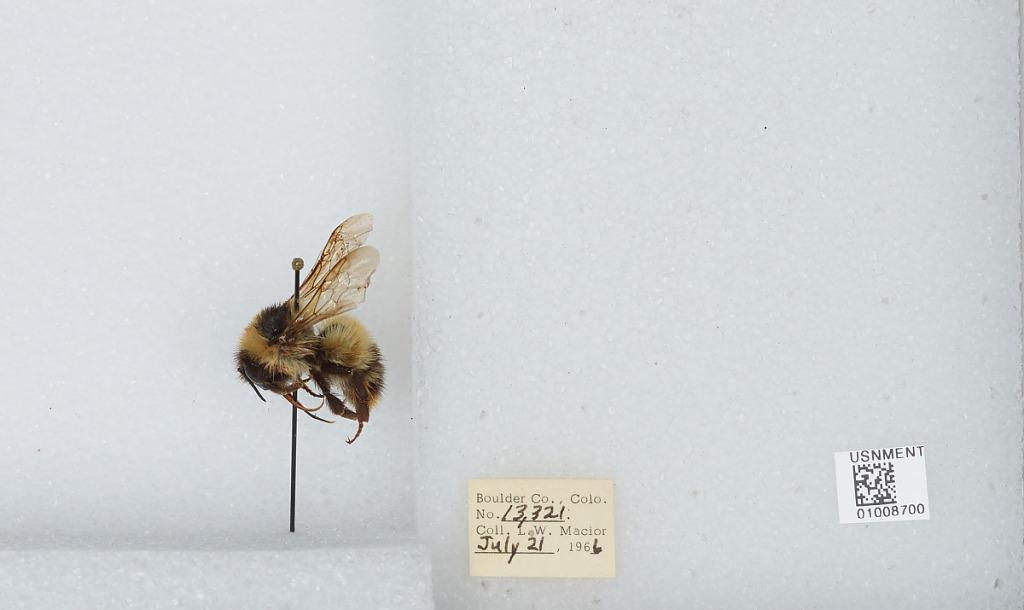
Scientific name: Bombus (Alpinobombus) balteatus Dahlbom
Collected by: L. Macior
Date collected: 1966-7-21
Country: United States
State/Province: Colorado
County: Boulder
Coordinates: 40.0275, -105.252